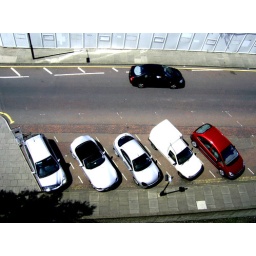
Image taken from the kitchen window in my new flat this summer...